Methodist Episcopal Church

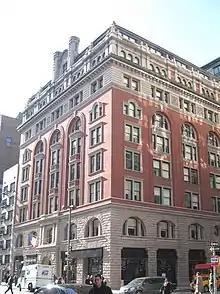
The former Methodist Book Concern building at 150 Fifth Avenue, New York City, designed by Edward H. Kendall

Nathan Bangs is credited with leading the campaign for respectability. As the denomination's book agent and editor of both "The Methodist Magazine" and the weekly "Christian Advocate", Bangs was the MEC's most visible and influential leader up until the 1860s. Under his watch, the "Christian Advocate" became the most widely circulated periodical in the world, and the Book Concern was transformed from merely a distributor of British reprints into a full-fledged publishing house providing literature for adults, children, and Sunday schools, as well as producing tracts for the Methodist Tract Society organized in 1817.